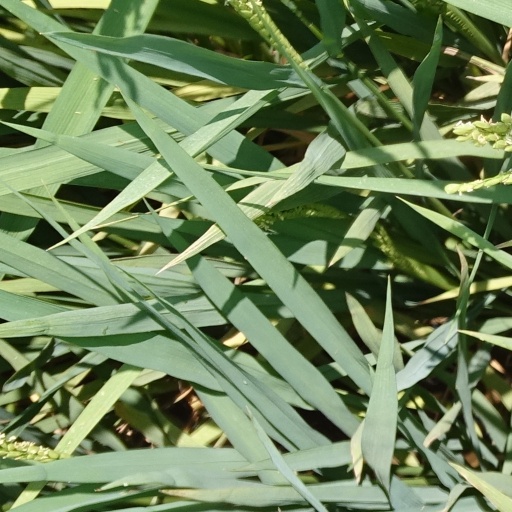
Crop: rice